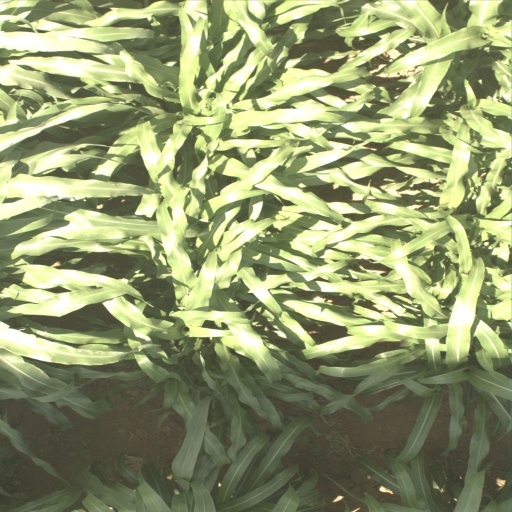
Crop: sorghum